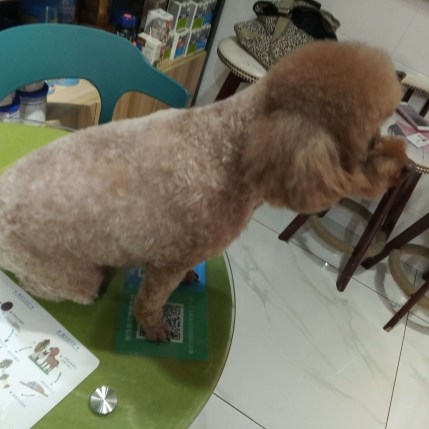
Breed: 7449-n000128-teddy